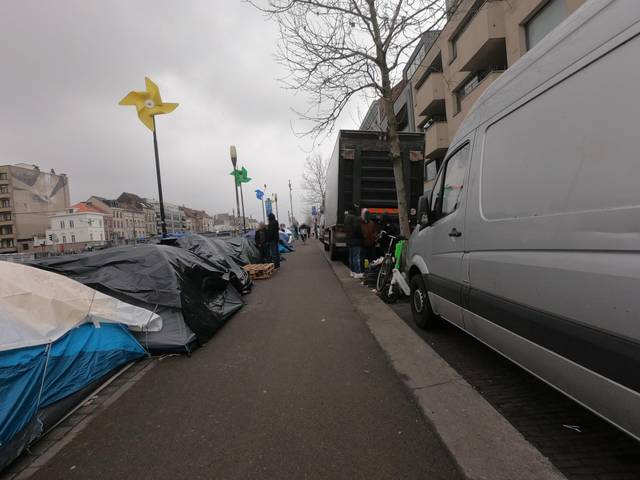
Region: Belgium
Coordinates: 50.856, 4.343